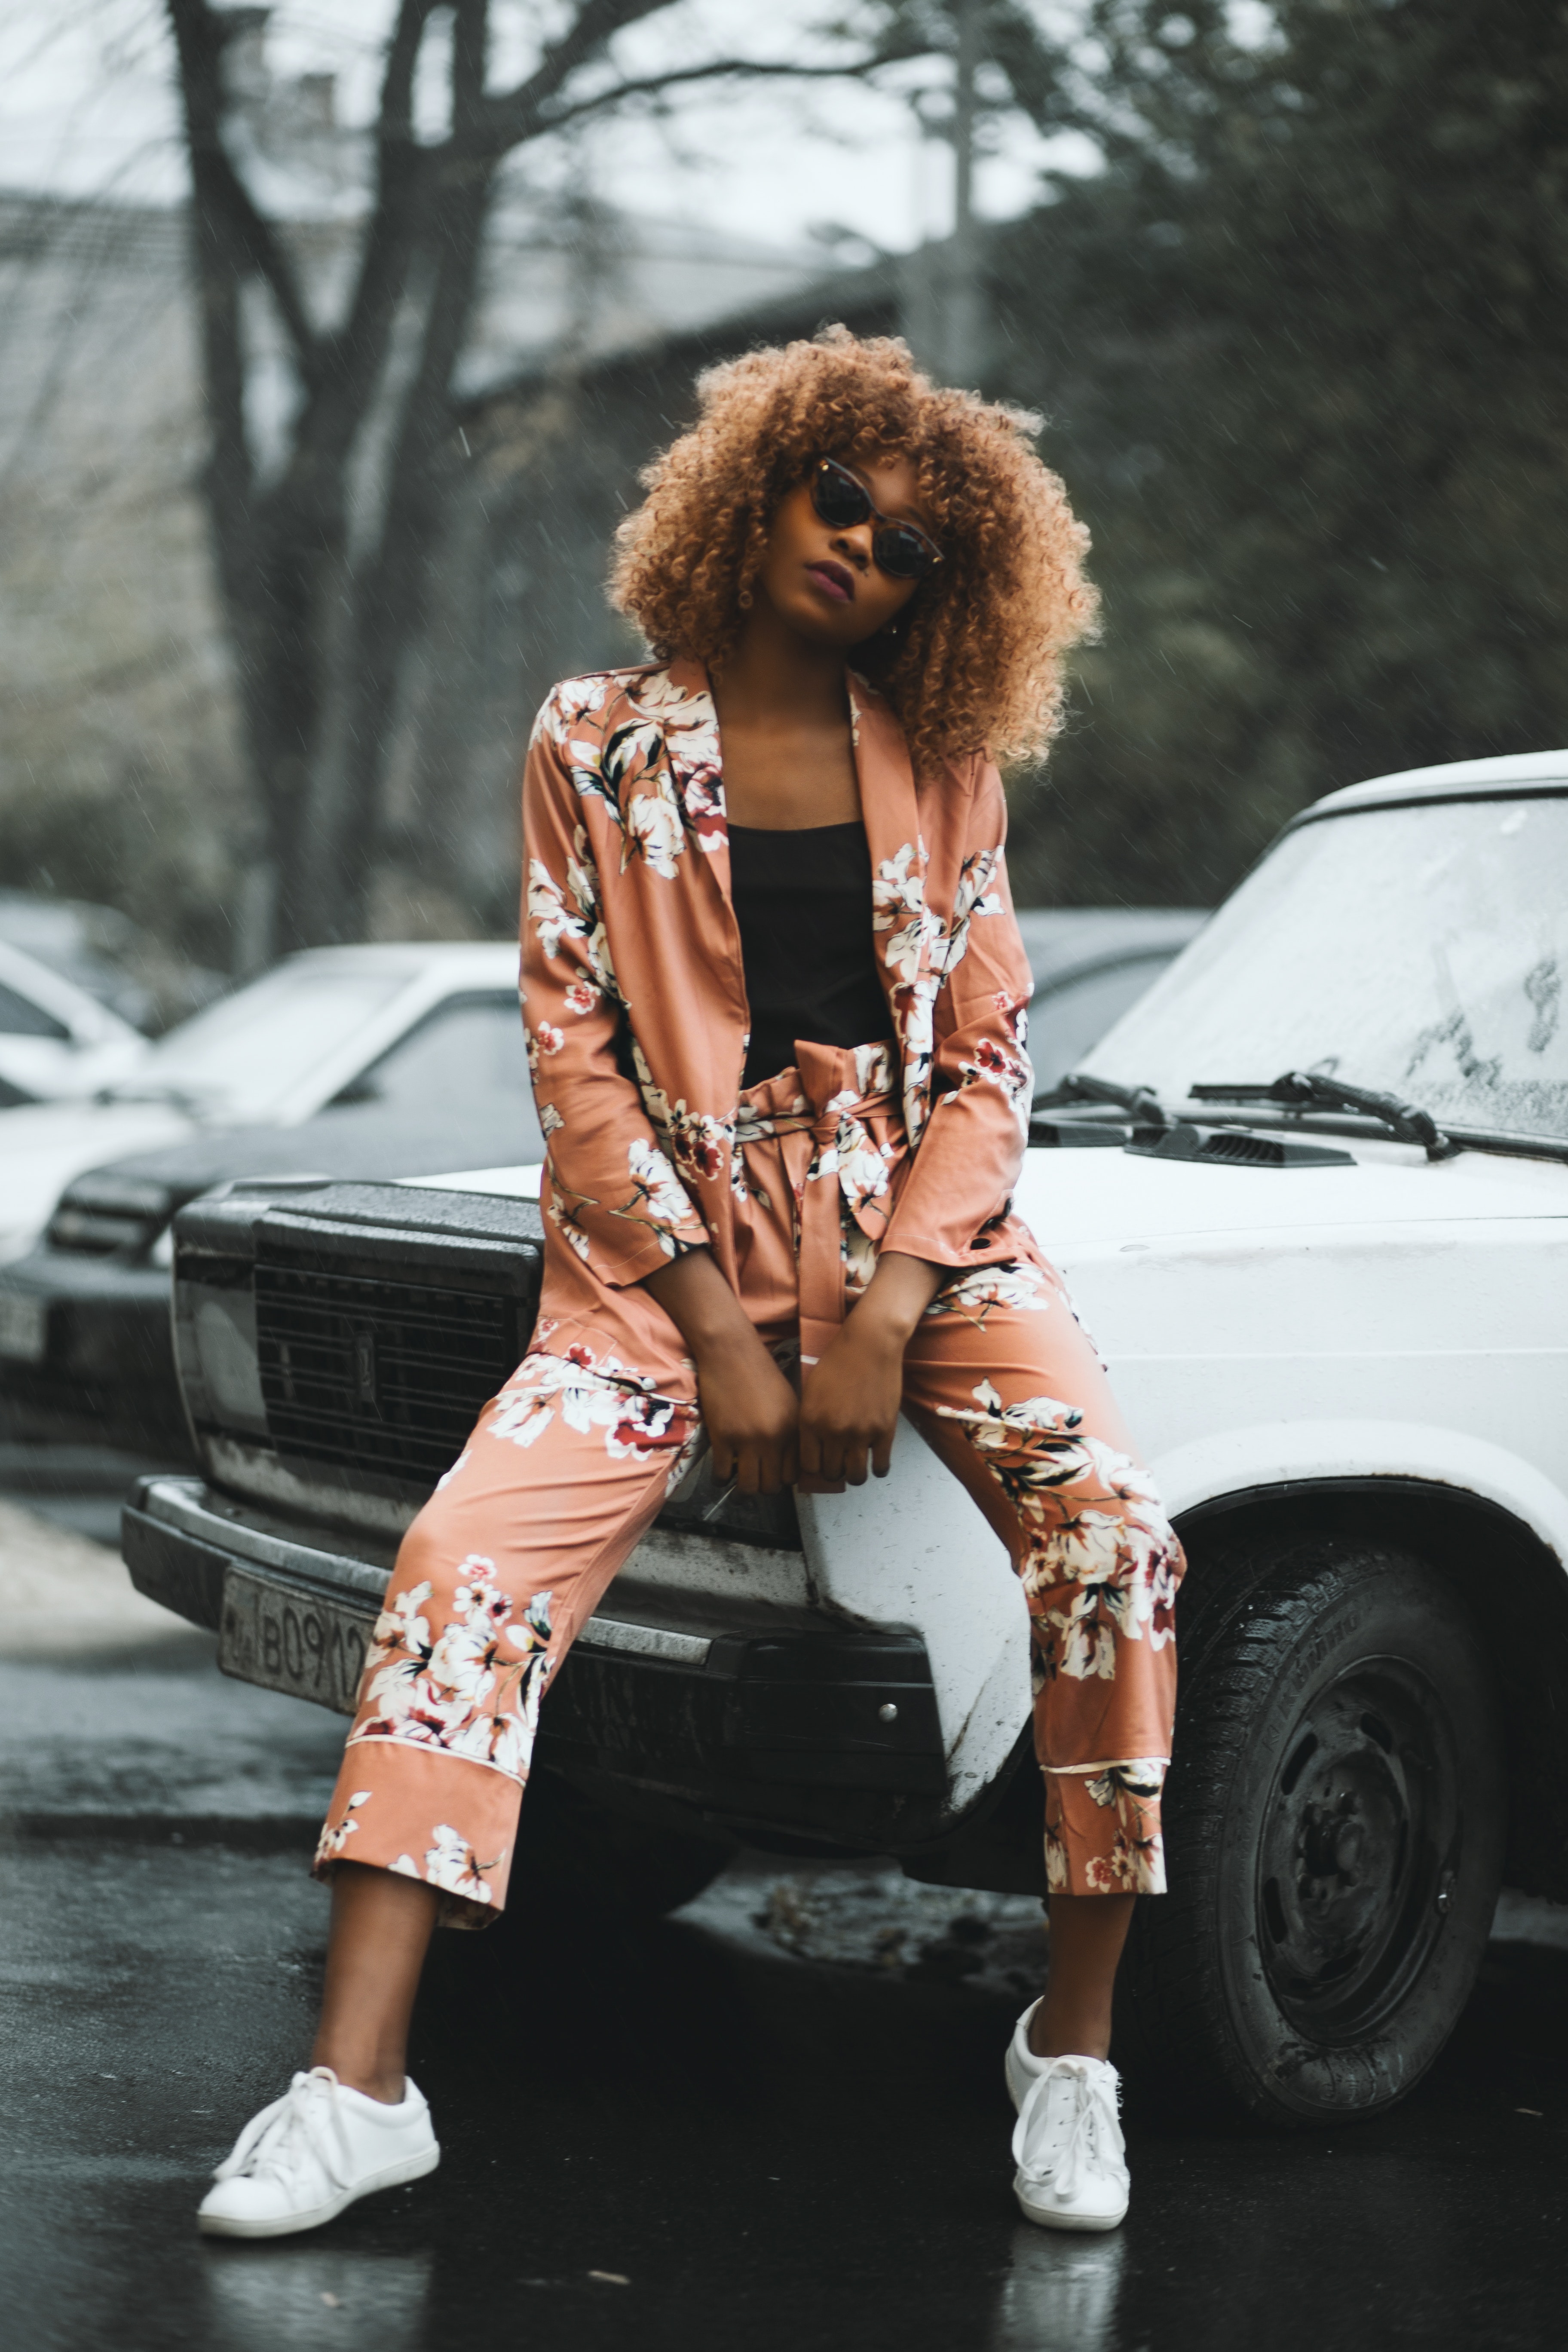
street fashion, clothing, fashion, fur, footwear, shoulder, leg, photography, long hair, vehicle, car, photo shoot, muscle, brown hair, shoe, thigh, human leg, style